Llewelyn Lewellin

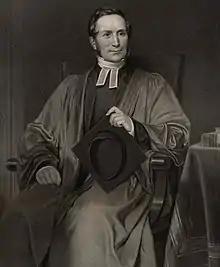
Portrait of Llewelyn Lewellin

Llewelyn Lewellin (3 August 1798 – 25 November 1878) was a cleric and academic, the first principal of St David's College, Lampeter and the first Dean of St Davids.